Cali Agents

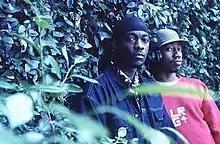
Rasco and Planet Asia

Cali Agents is an American hip hop group, composed of California-based rappers Keida "Rasco" Brewer and Jason "Planet Asia" Green.